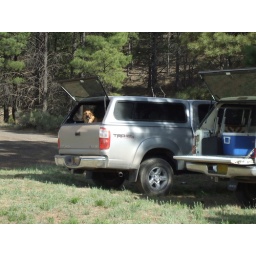
Rufus had to be put back in the truck with the cow around